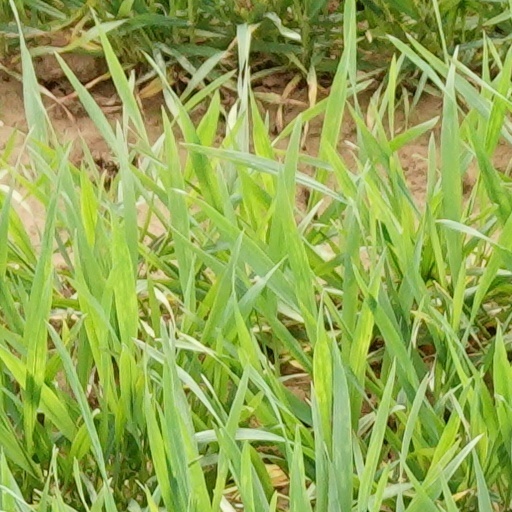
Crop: wheat